Royal Air Force Museum Midlands

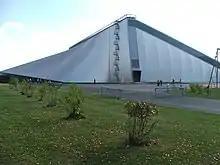
The National Cold War Exhibition

In 1980, the Cosford site agreed to house the British Airways Museum collection. In 2006 British Airways withdrew funding from the collection, after which the RAF Museum did not take on the costs of maintaining the aircraft. Several of the jet airliners were subsequently broken up, including the only Boeing 707 that was preserved in the UK, a Vickers VC10 and a Hawker Siddeley Trident.